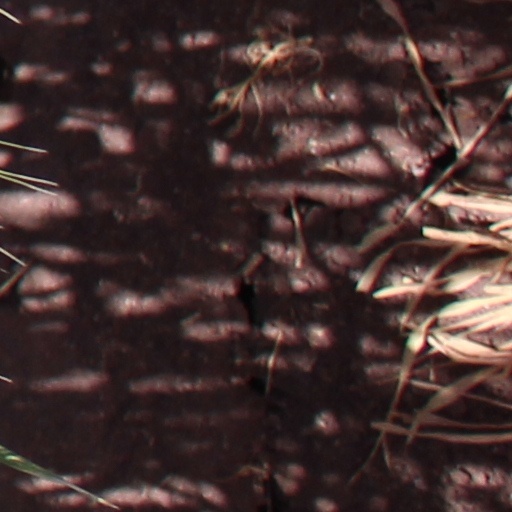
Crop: wheat